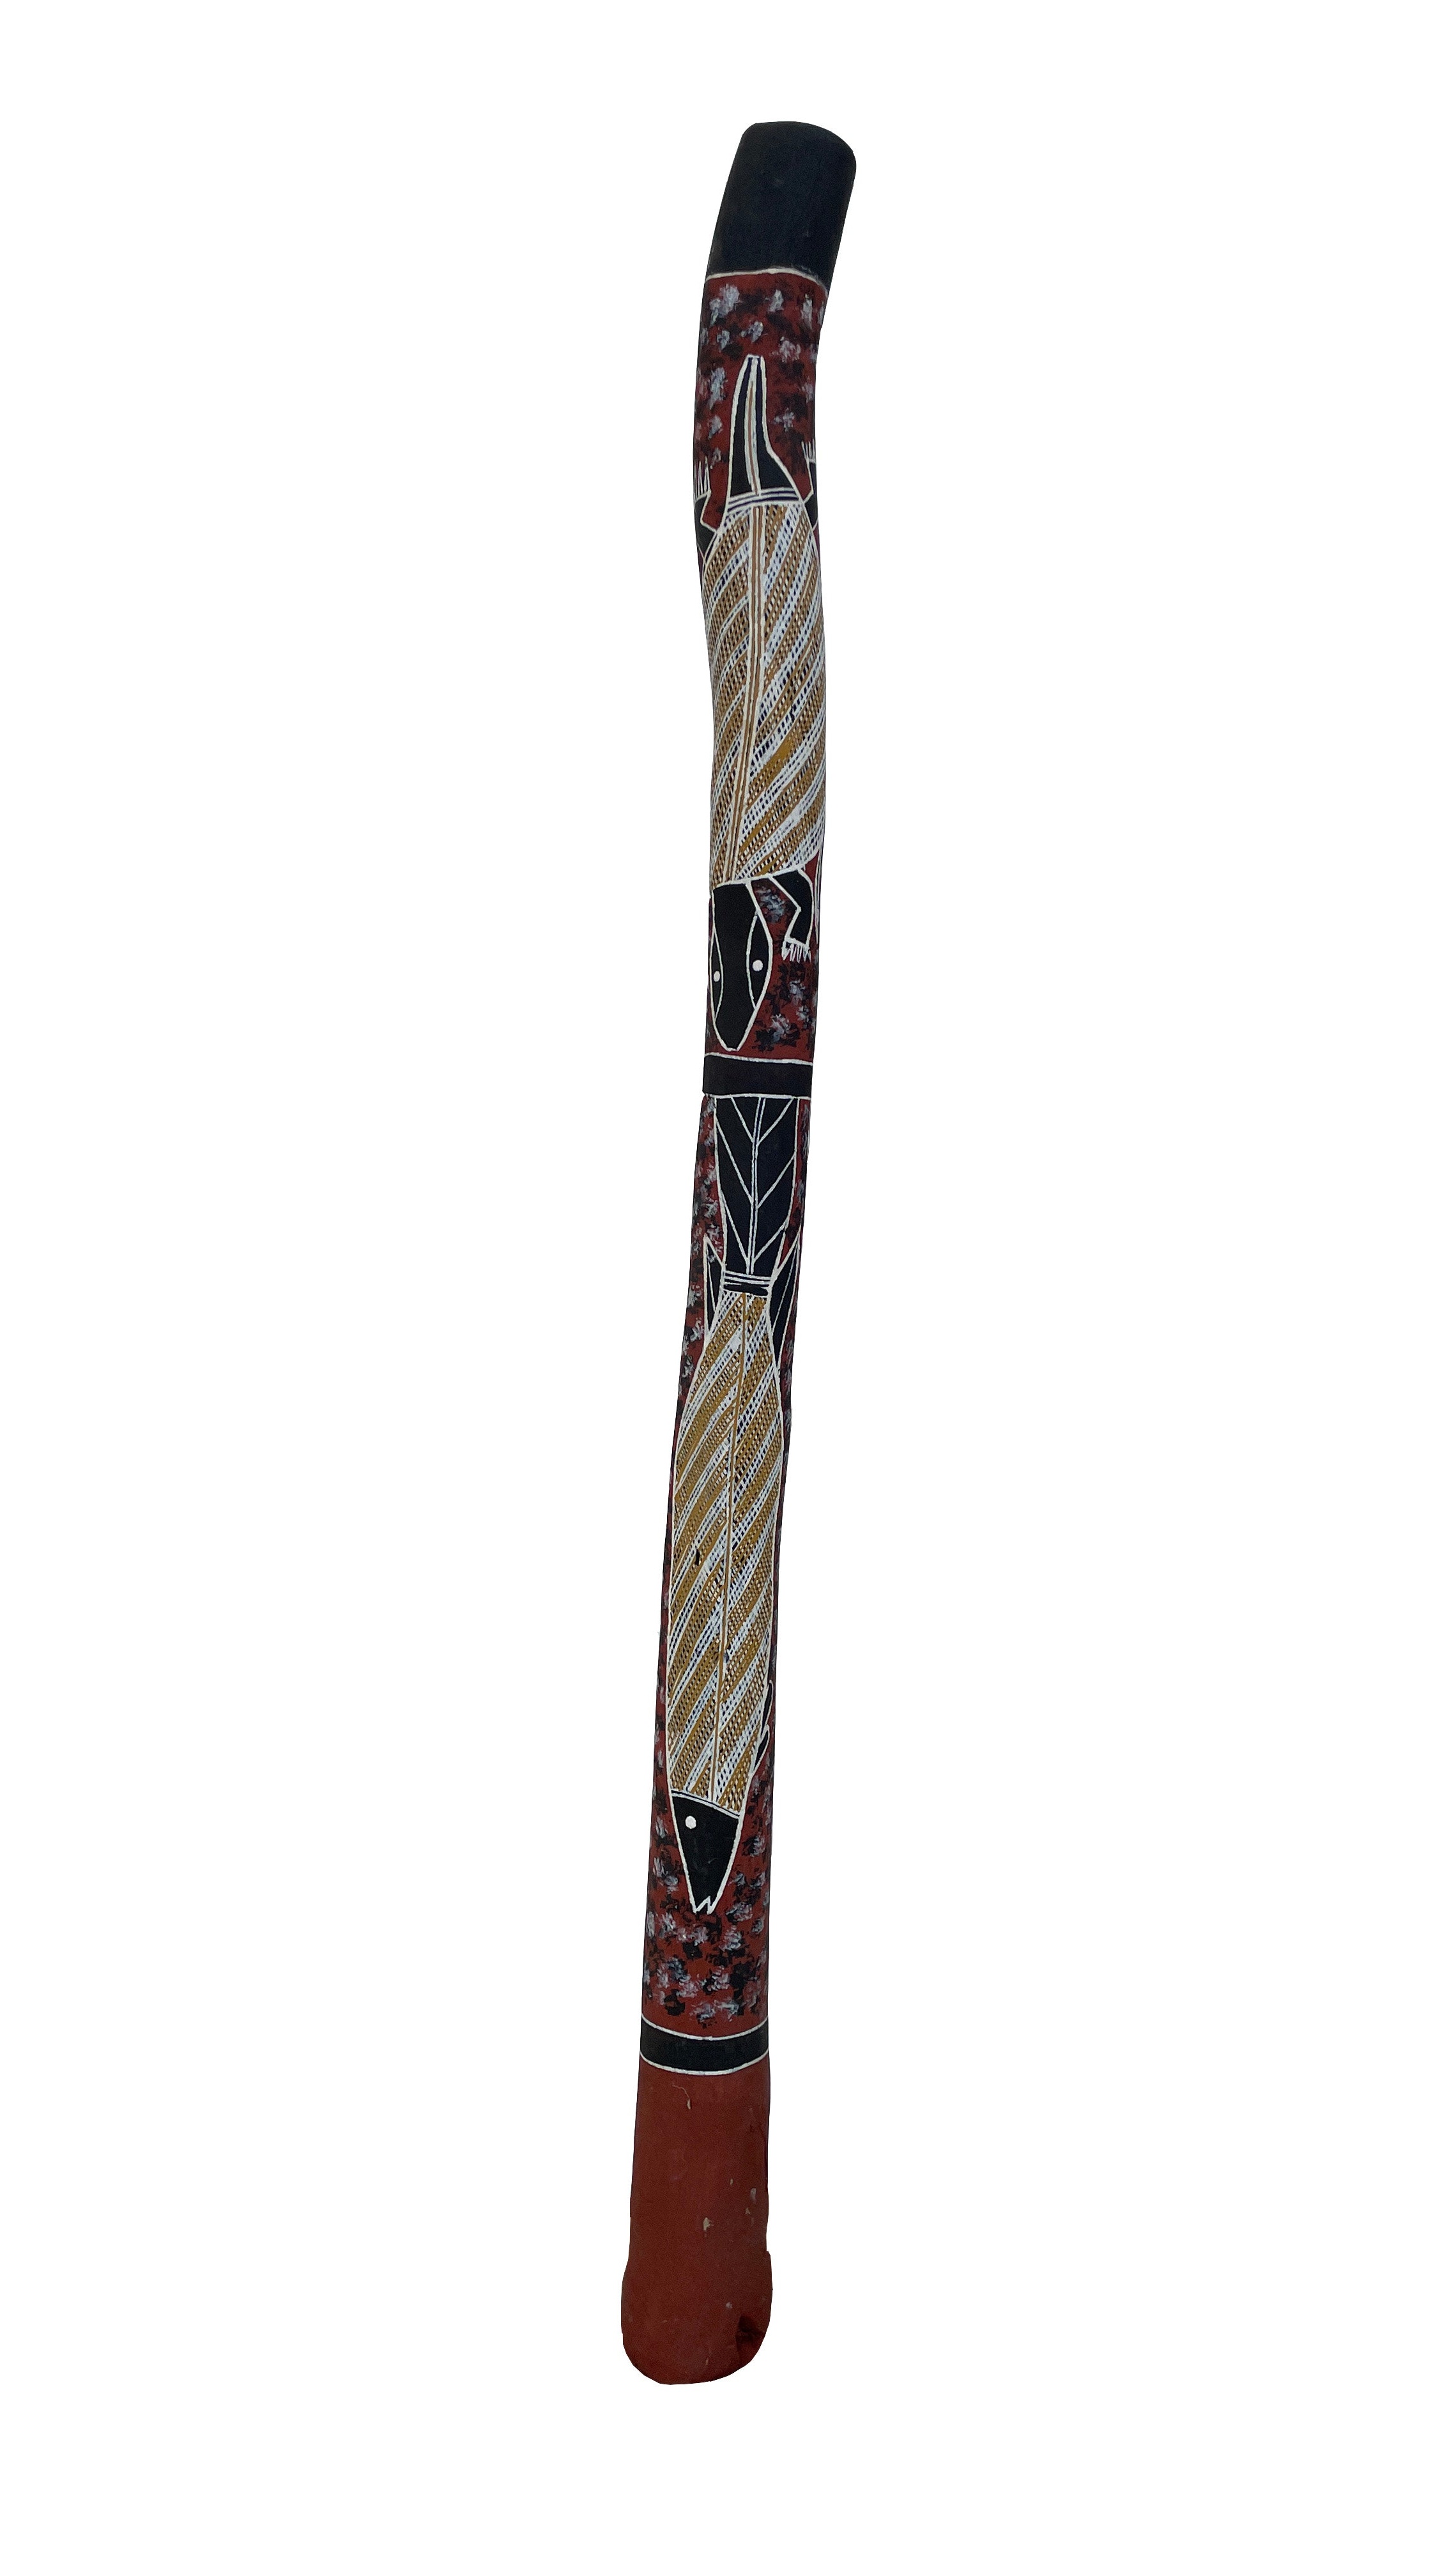
Didgeridoo | D-067
Length: 1025mm Weight: 1.5kg Mouthpiece Width: 40 x 40mm Bell Width: 45 x 40mm Wood Type: Australian Eucalyptus
Brand: Unknown Artist
Category: Arts & Entertainment > Hobbies & Creative Arts > Musical Instruments > Woodwinds > Musical Pipes